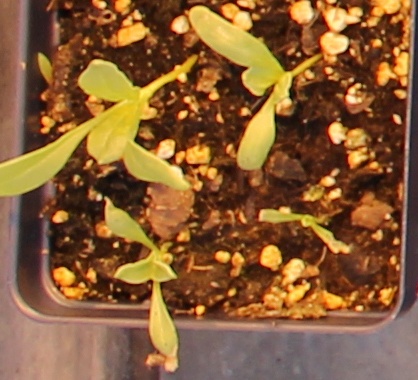
Label: Sugar beet